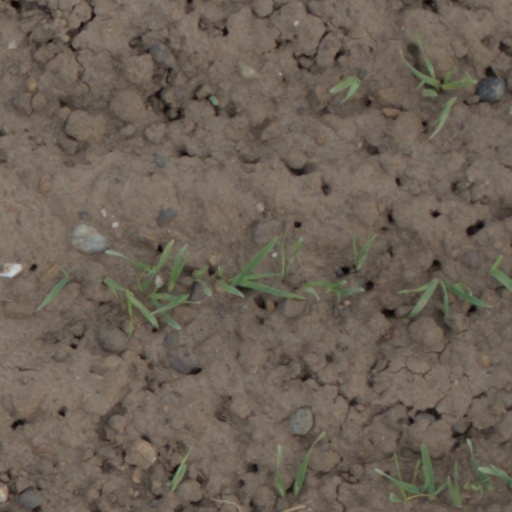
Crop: wheat